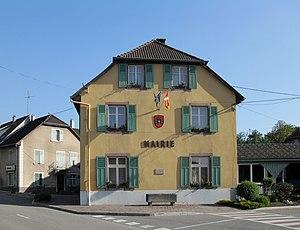
La mairie de Roderen
Roderen est une commune française située dans le département du Haut-Rhin, en région Grand Est.